Hu (people)

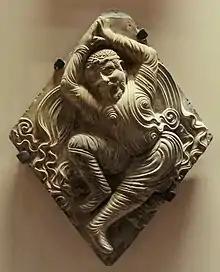
Sogdian "Huteng" dancer, , Anyang, Henan, China, Tang dynasty, 7th century.

During the Han dynasty (202 BCE-220 CE) and Jin dynasty (266–420 CE) "Hu" tends to refer to the Five Barbarians (五胡), which are the Xiongnu, Xianbei, Jie, Di, and Qiang.